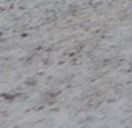
Surface type: compacted